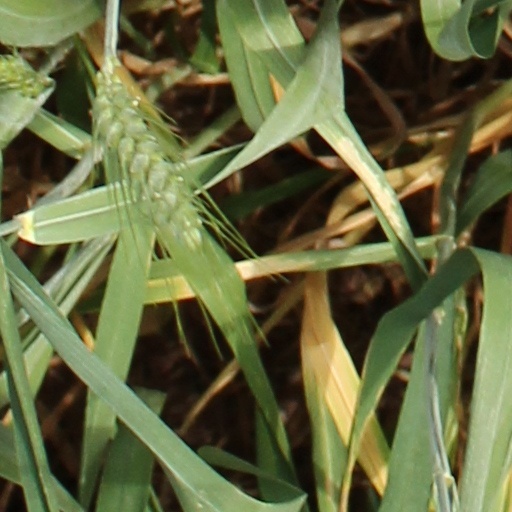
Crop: wheat